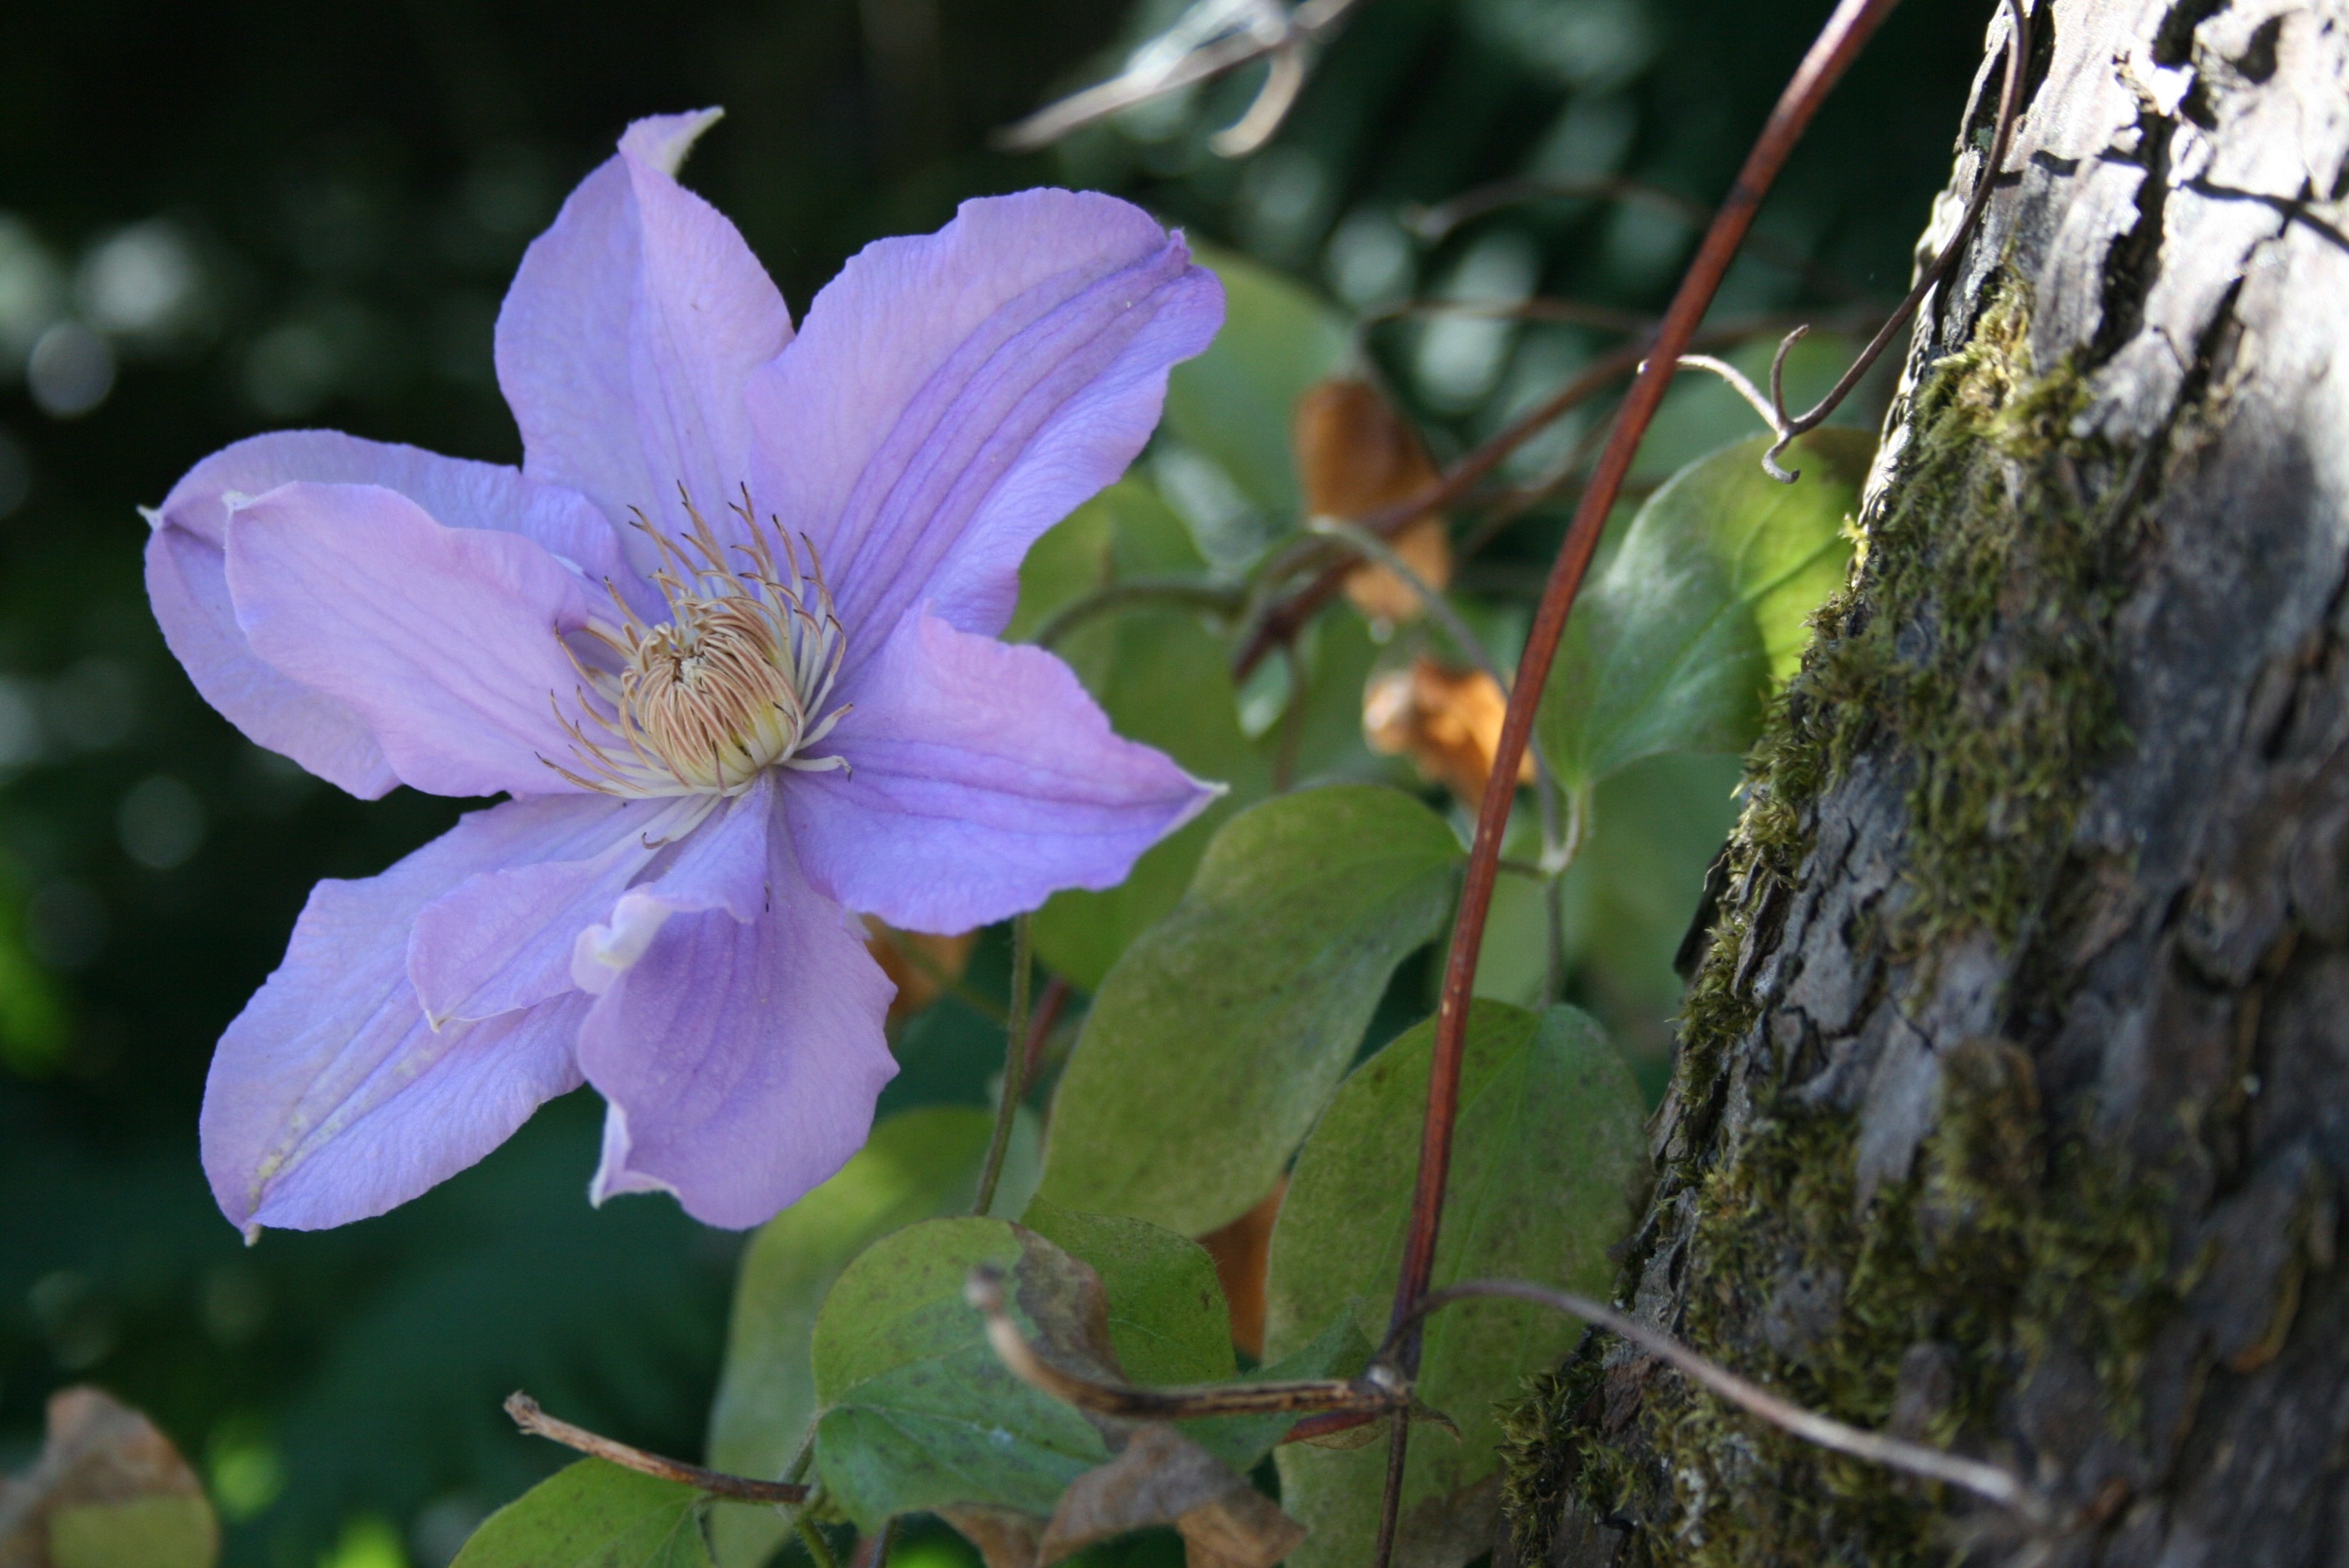
nature, blossom, plant, flower, purple, summer, floral, green, botany, blue, garden, flora, wildflower, shrub, clematis, flower garden, summer flowers, flowering plant, land plant